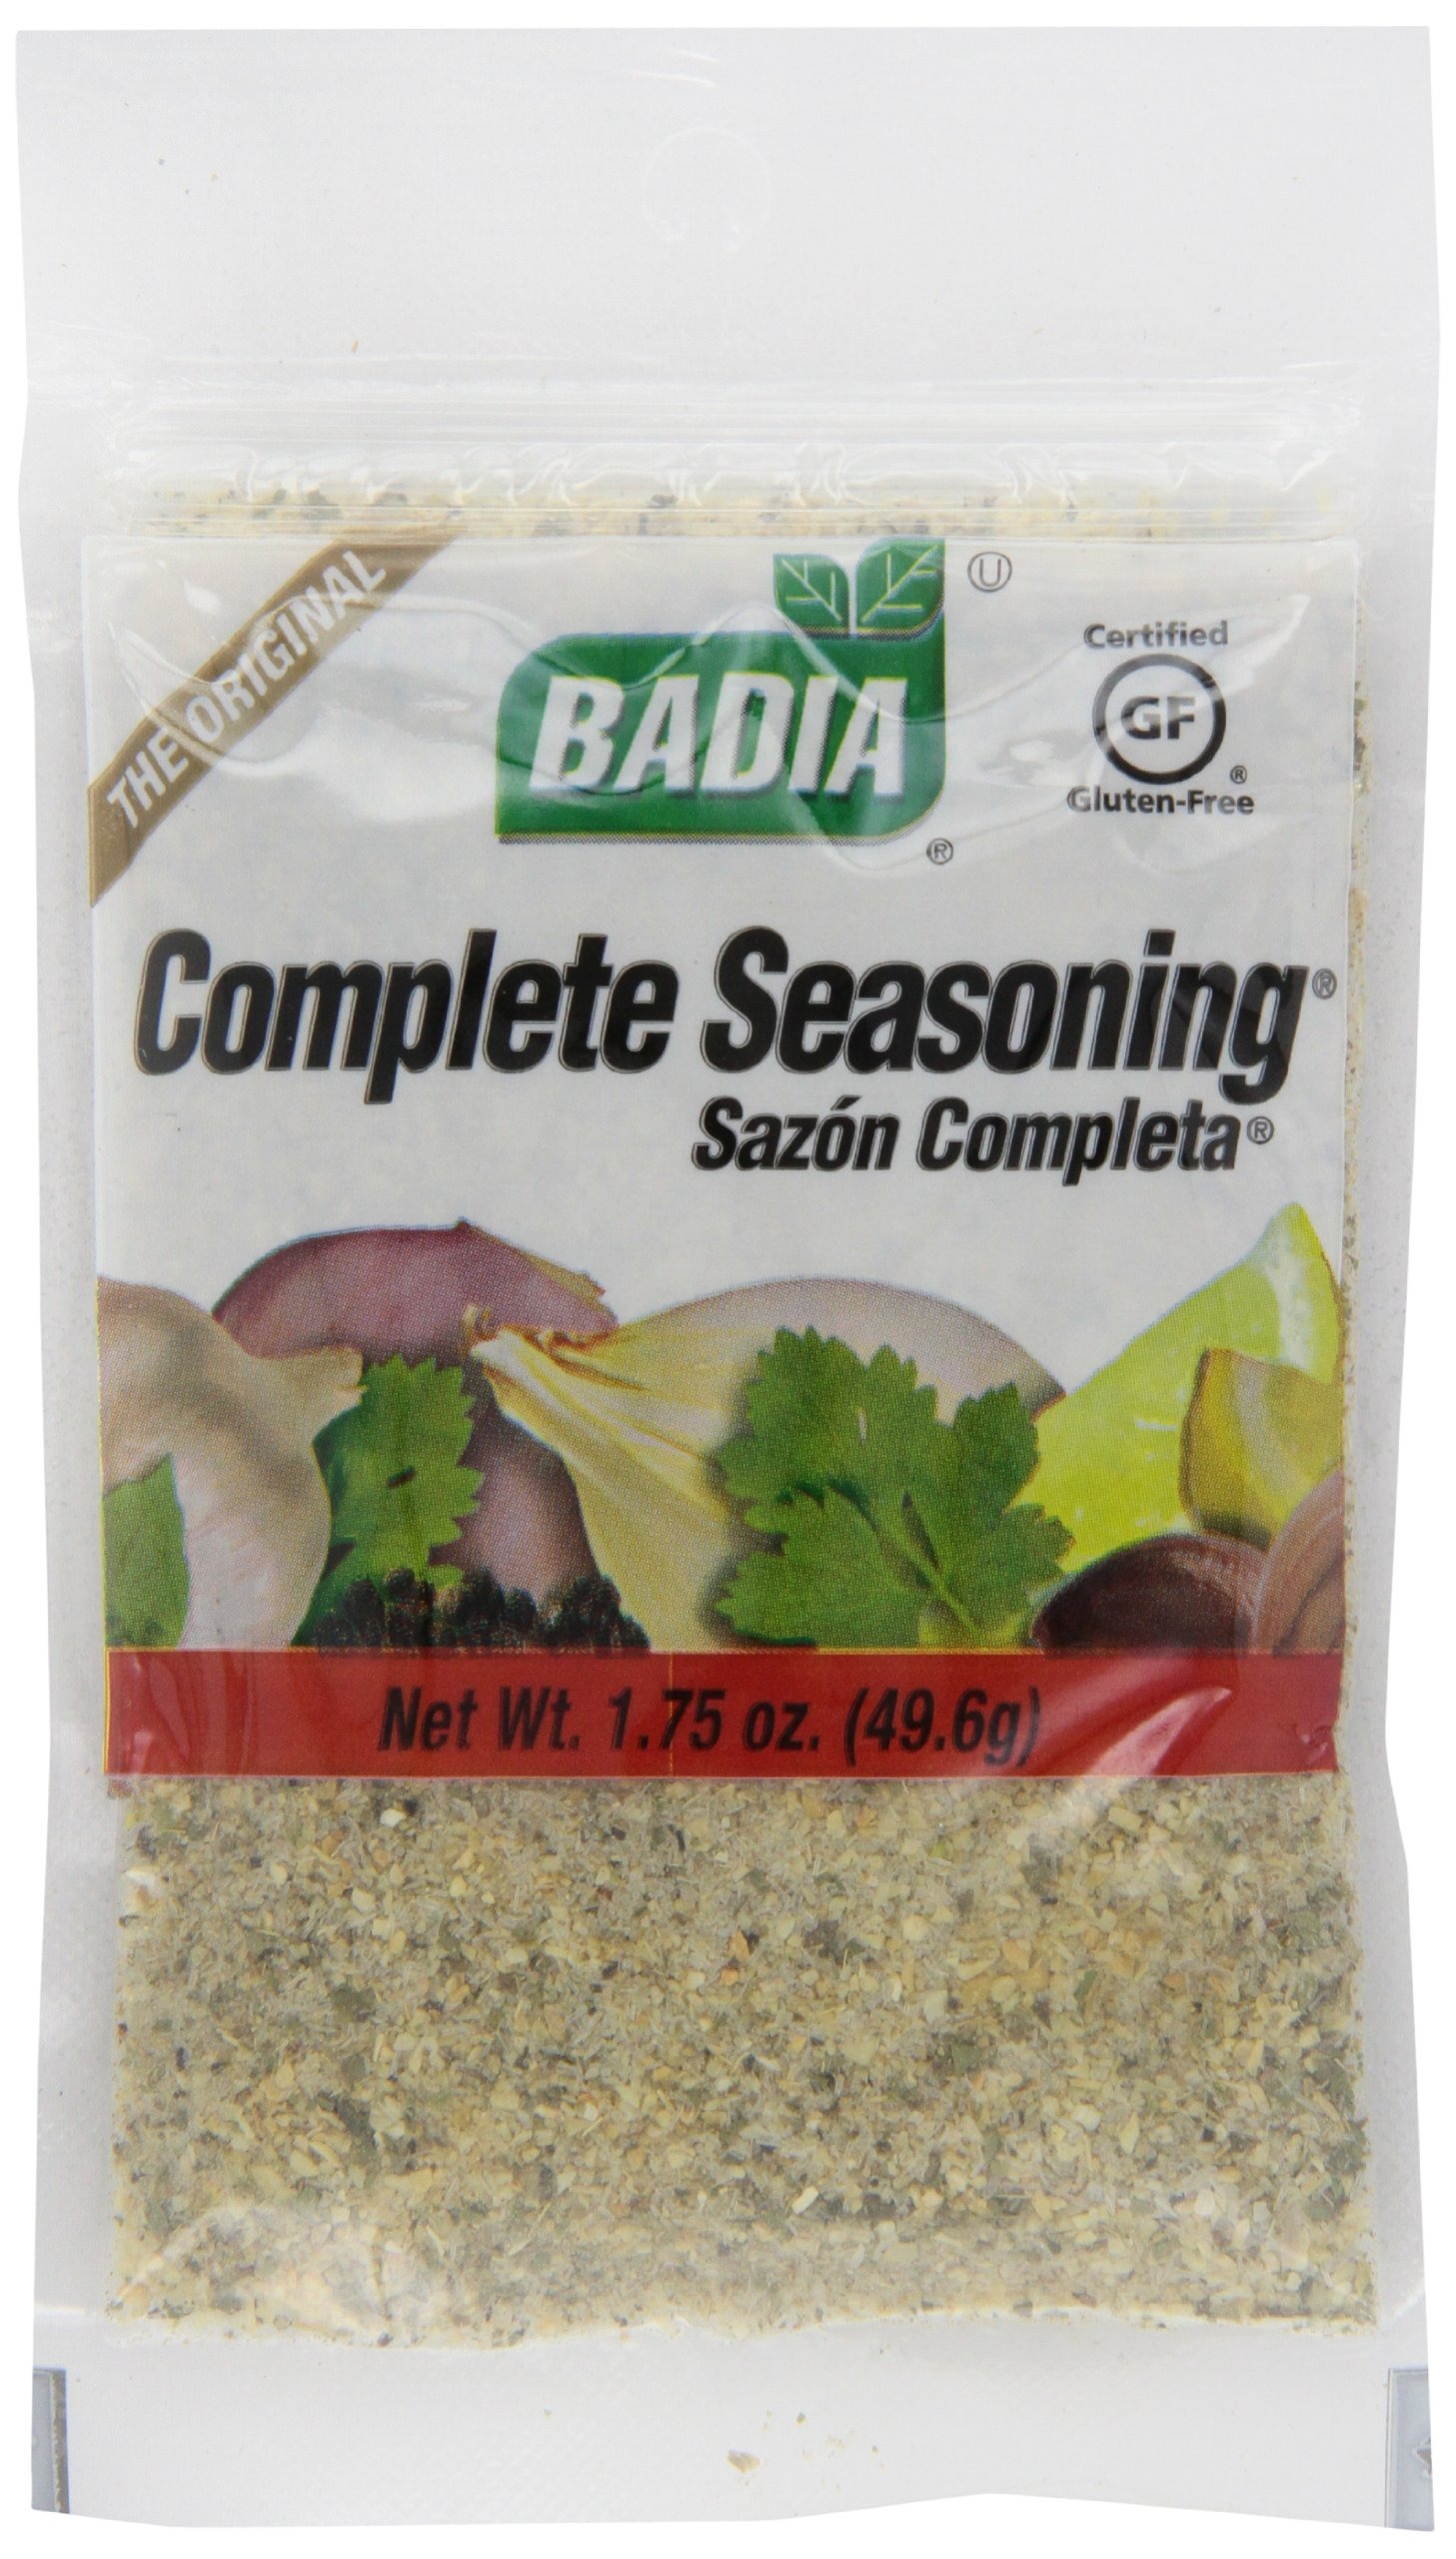
Item Name: Badia Spices inc Seasoning, Complete, 1.75-Ounce (Pack of 12)
Bullet Point: 1.75 Ounces
Product Description: Onion, cumin, garlic, and other herbs come together for a bright flavor reminiscent of Latin cooking.
Value: 21.0
Unit: Ounce

Price: 14.99